Brennanstown Portal Tomb

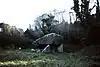
The tomb from the North-West

Brennanstown Portal Tomb, also called Glendruid Dolmen or Cabinteely Dolmen, is a dolmen constructed in Prehistoric Ireland and located in County Dublin. It is a National Monument.